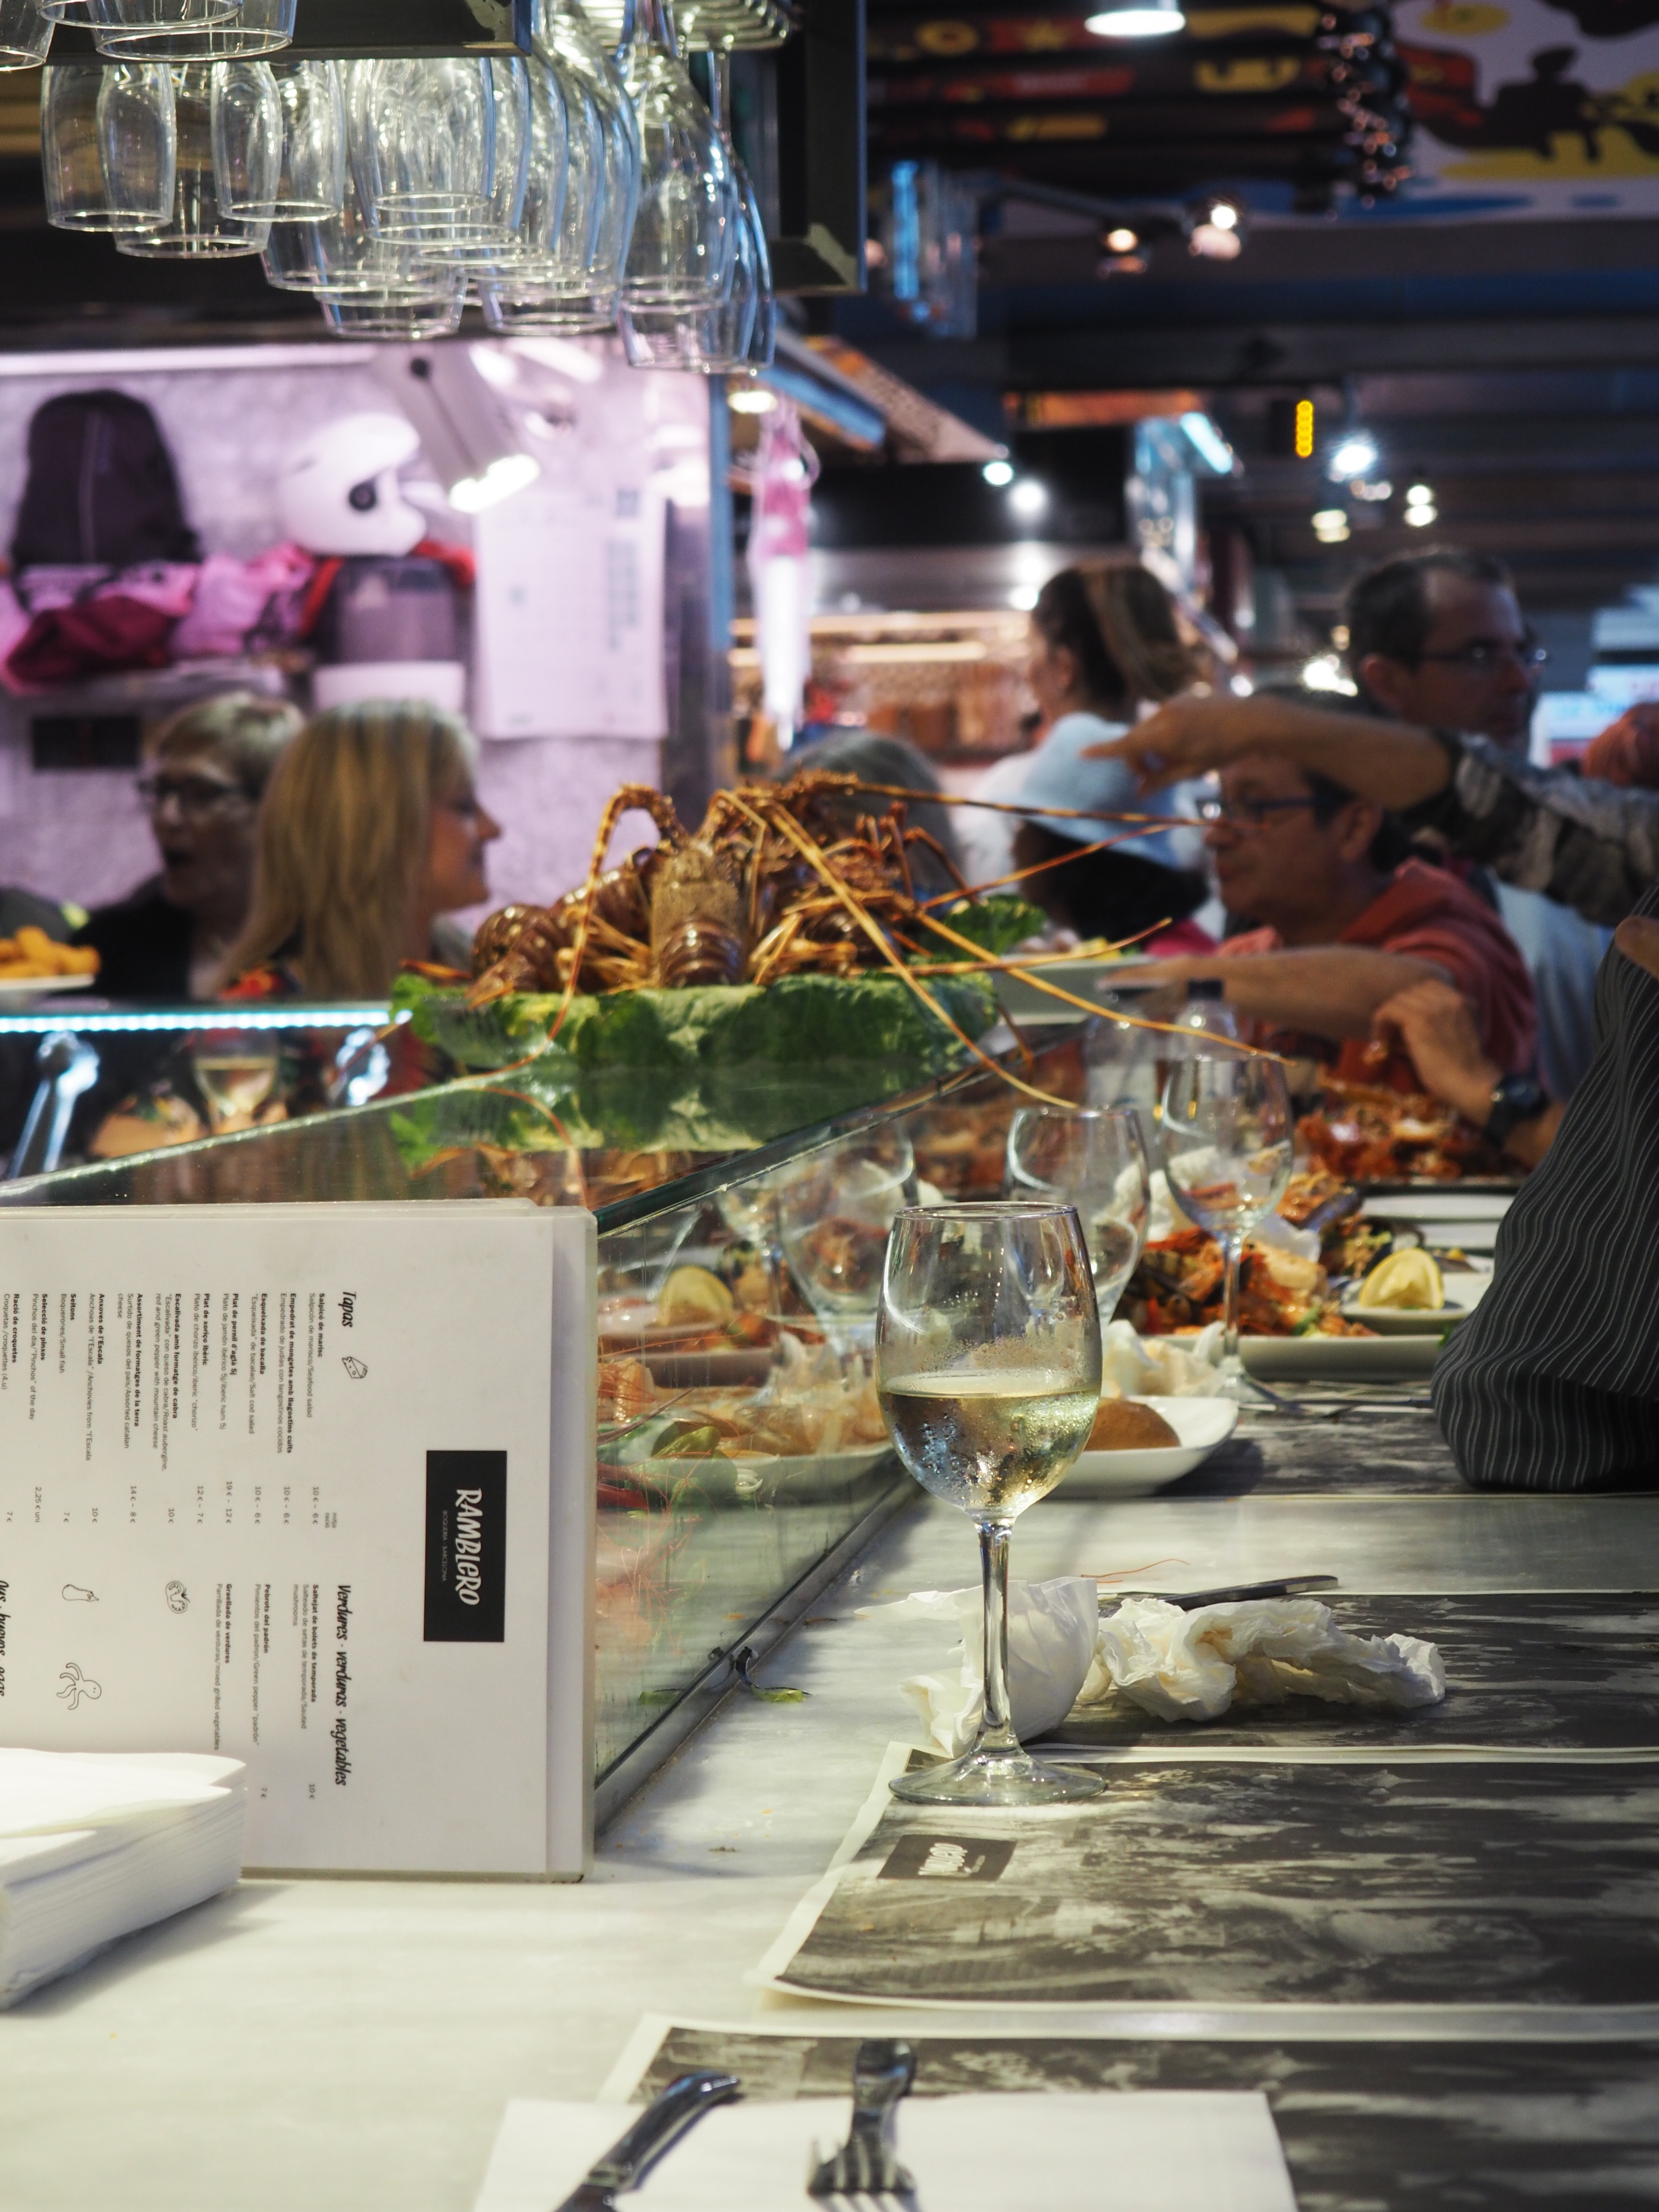
cafe, restaurant, city, meal, bazaar, market, barcelona, public space, sense, seafood restaurant